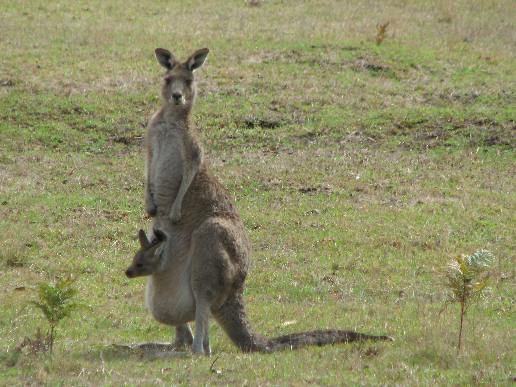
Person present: No